Protected areas of the Northern Territory

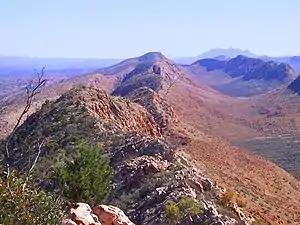
From the Larapinta Trail in Tjoritja / West MacDonnell National Park

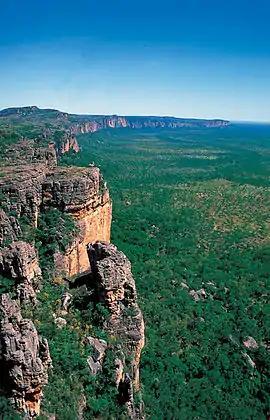
Kakadu National Park escarpment

The following Indigenous Protected Areas have been established in the Northern Territory: